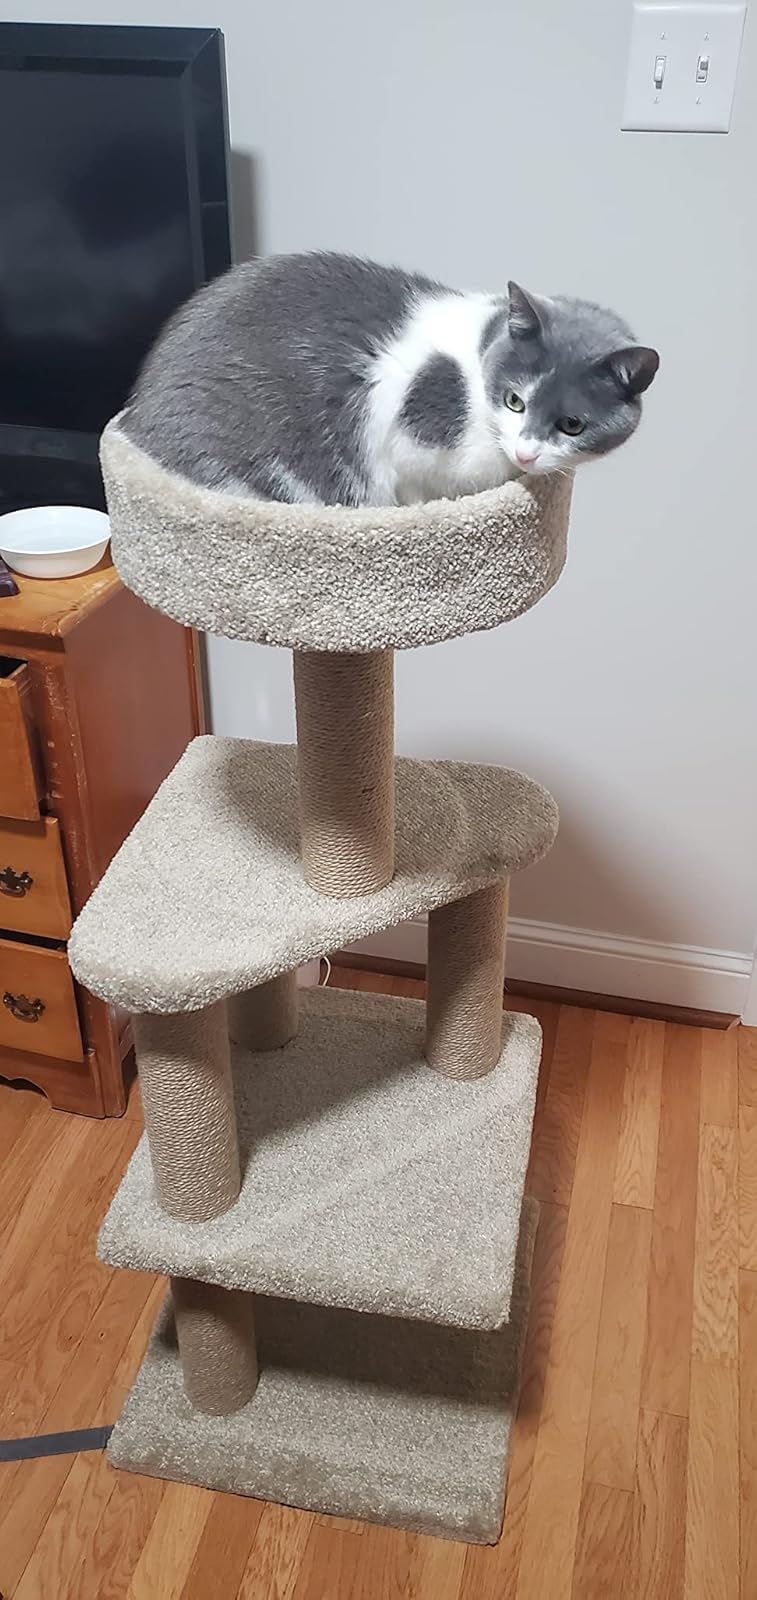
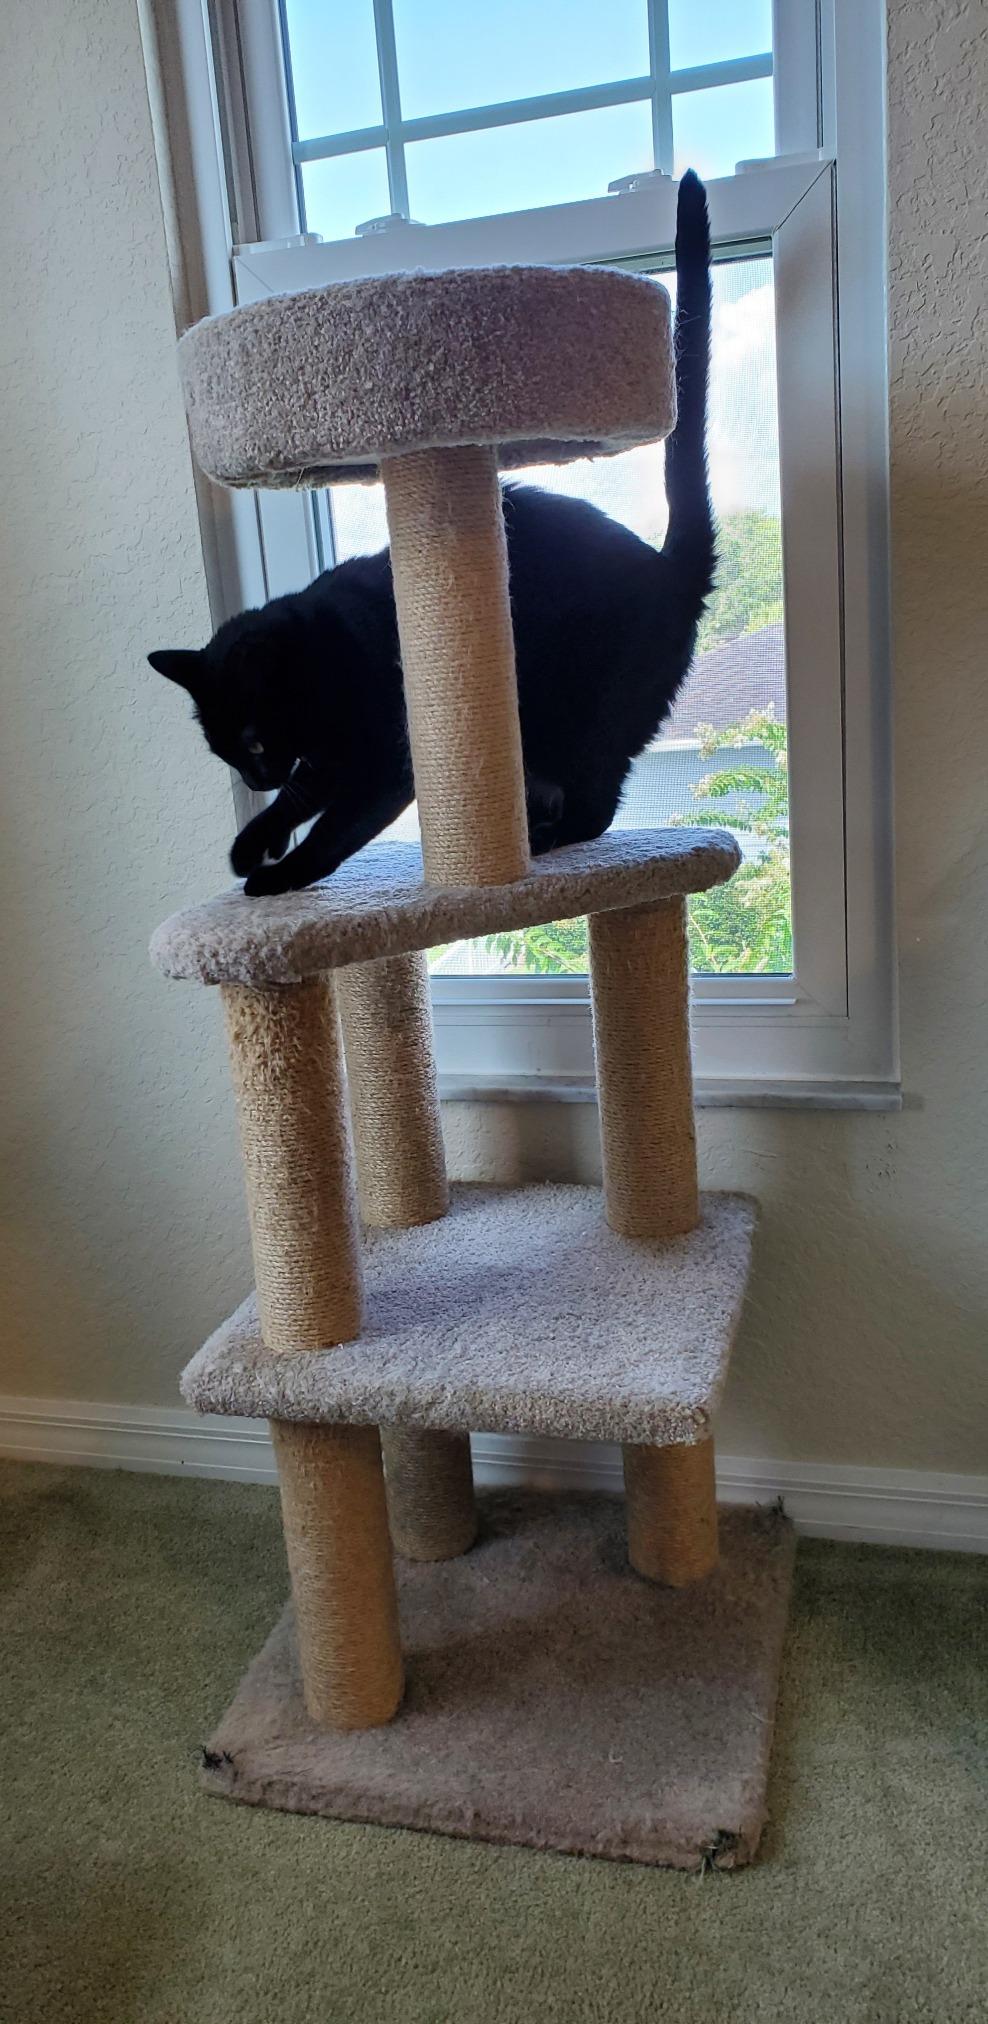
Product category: items_cat tree
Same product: yes